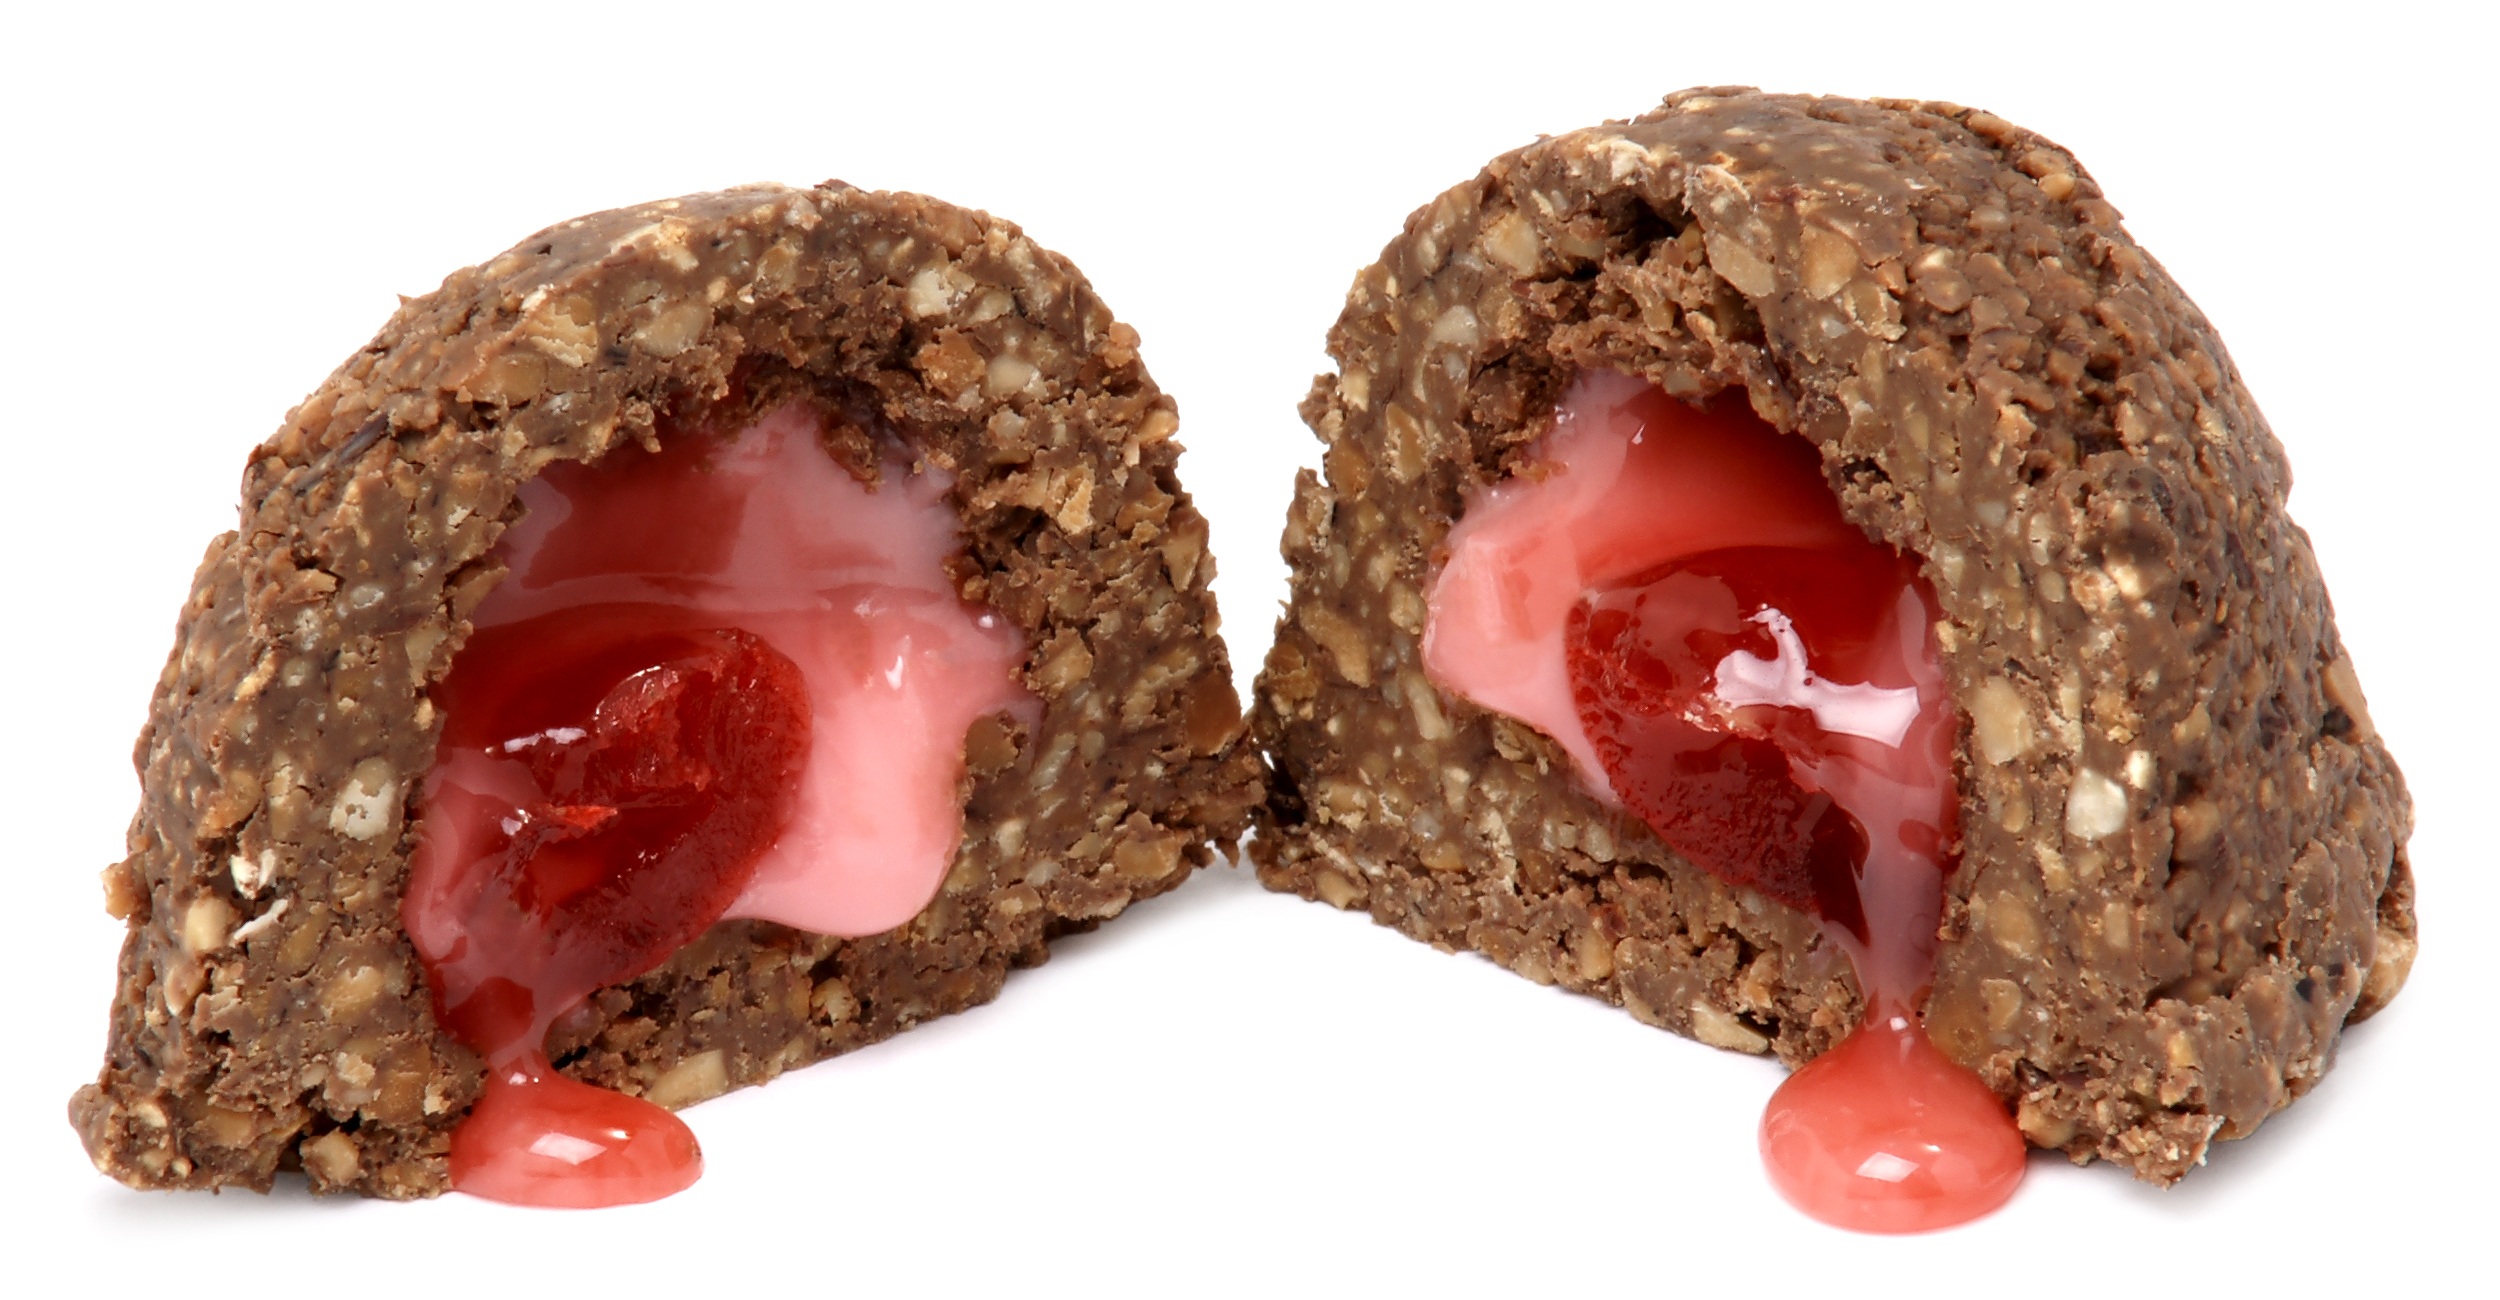
sweet, dish, meal, food, produce, breakfast, chocolate, snack, dessert, meat, cream, delicious, candy, organ, confection, cherry, treat, praline, snack food